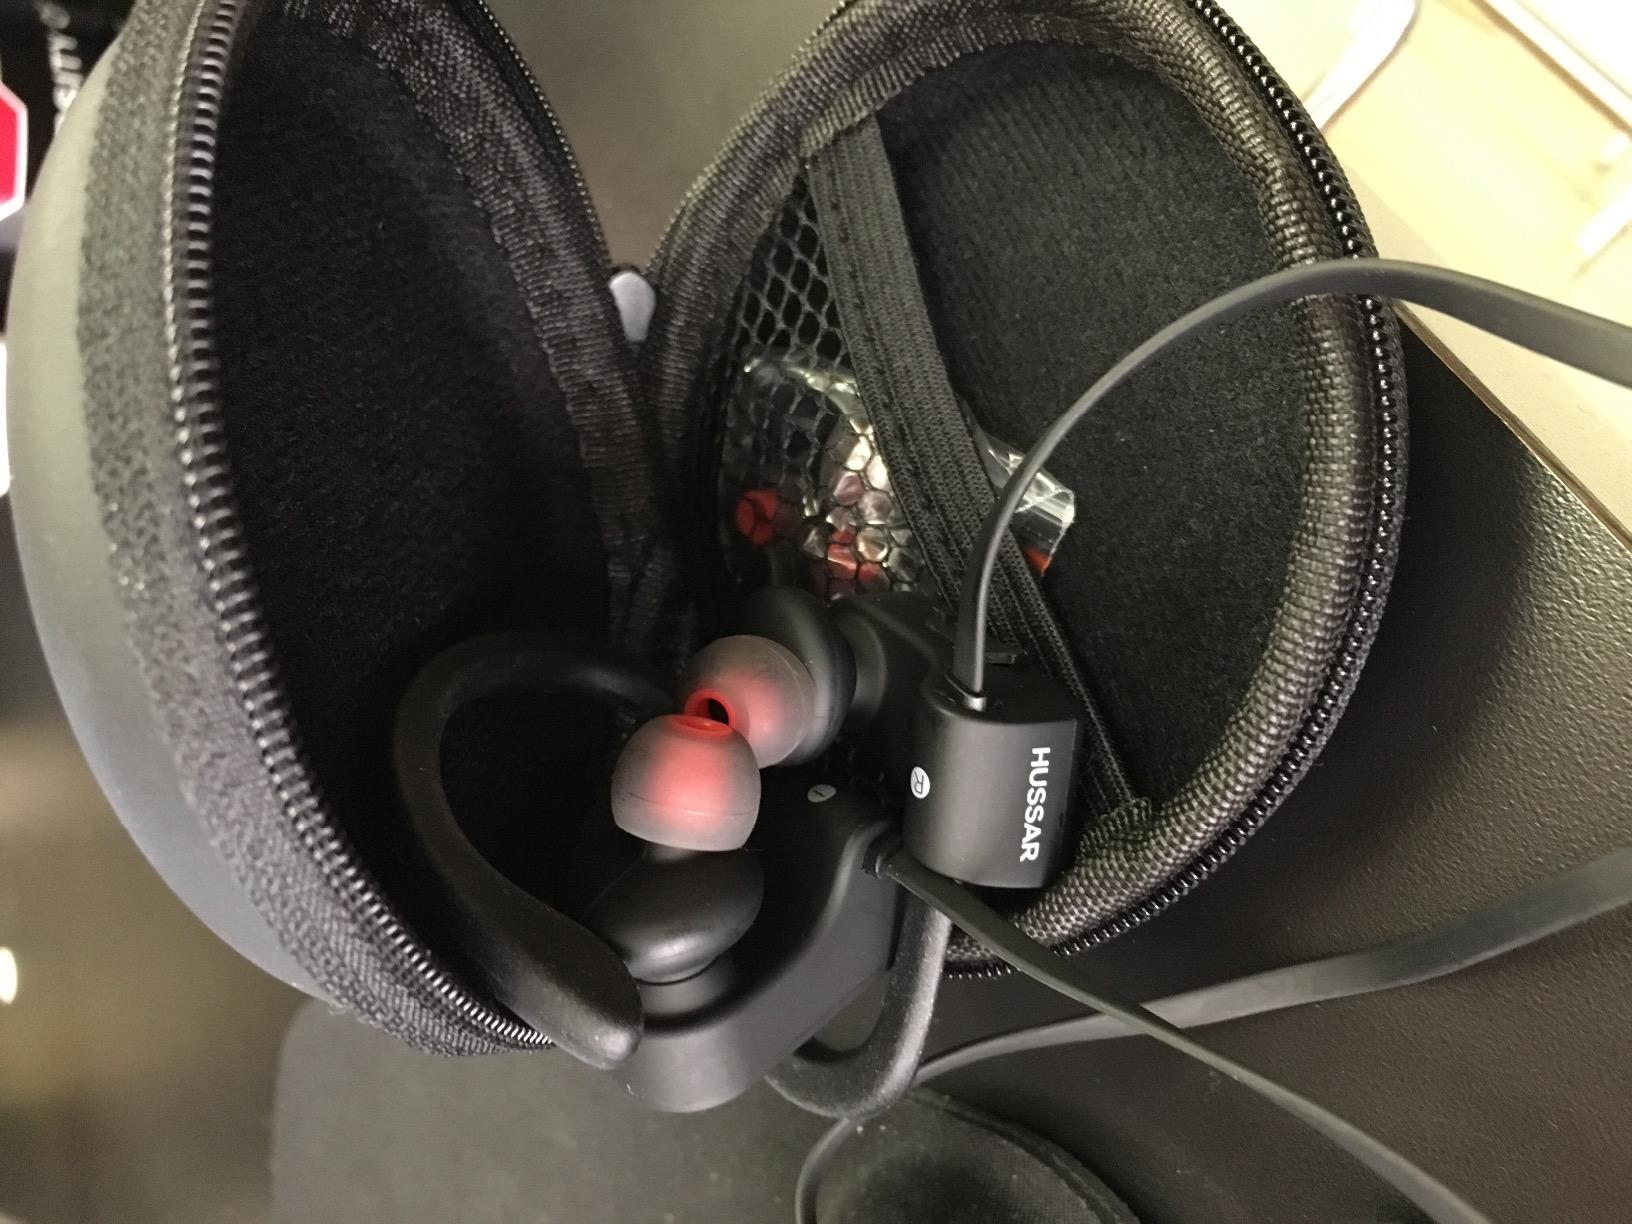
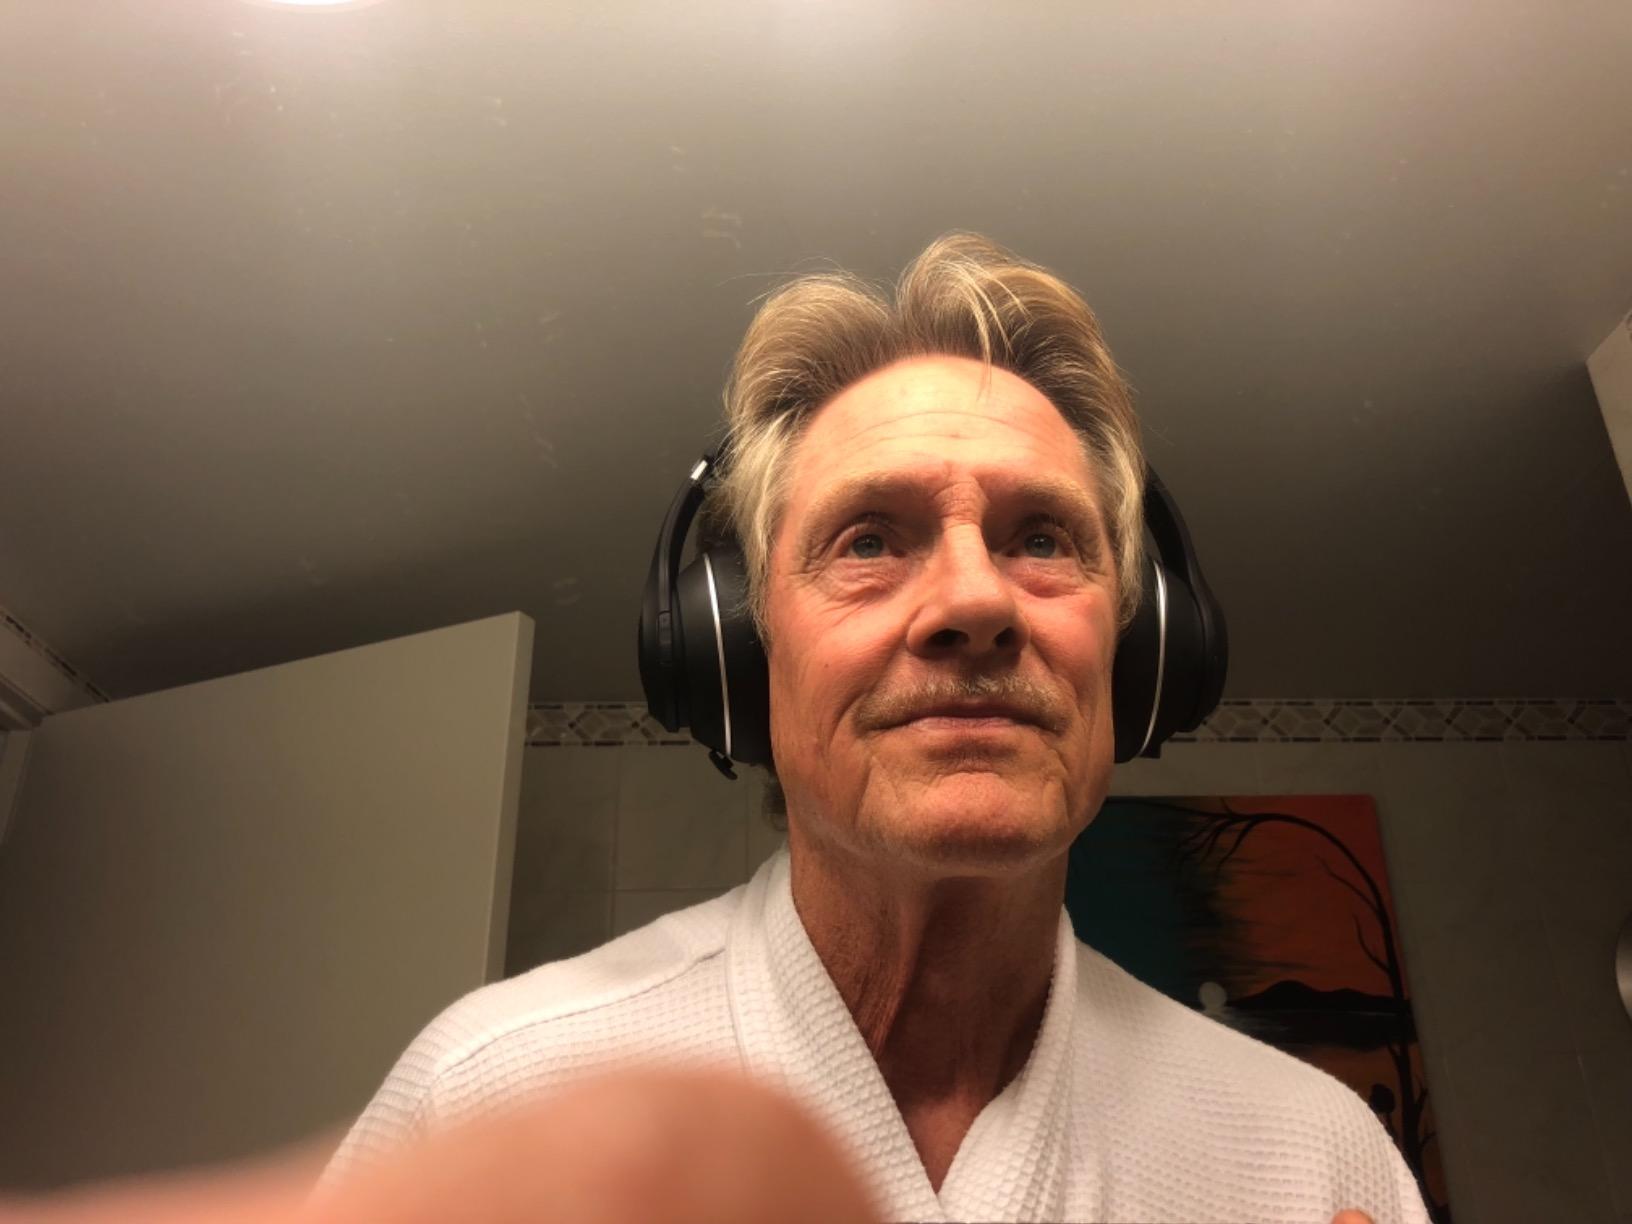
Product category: headphones
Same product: no